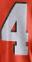
Number: 4